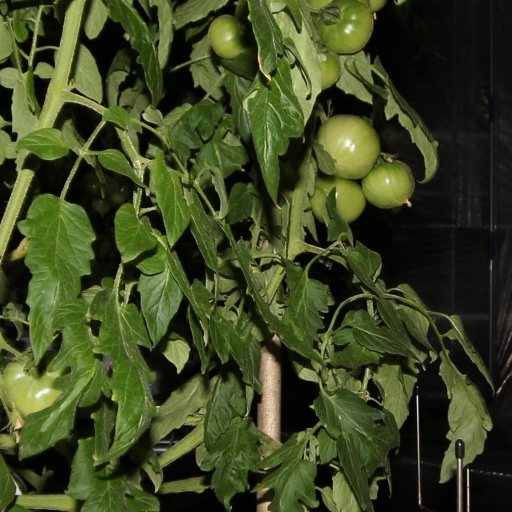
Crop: tomato